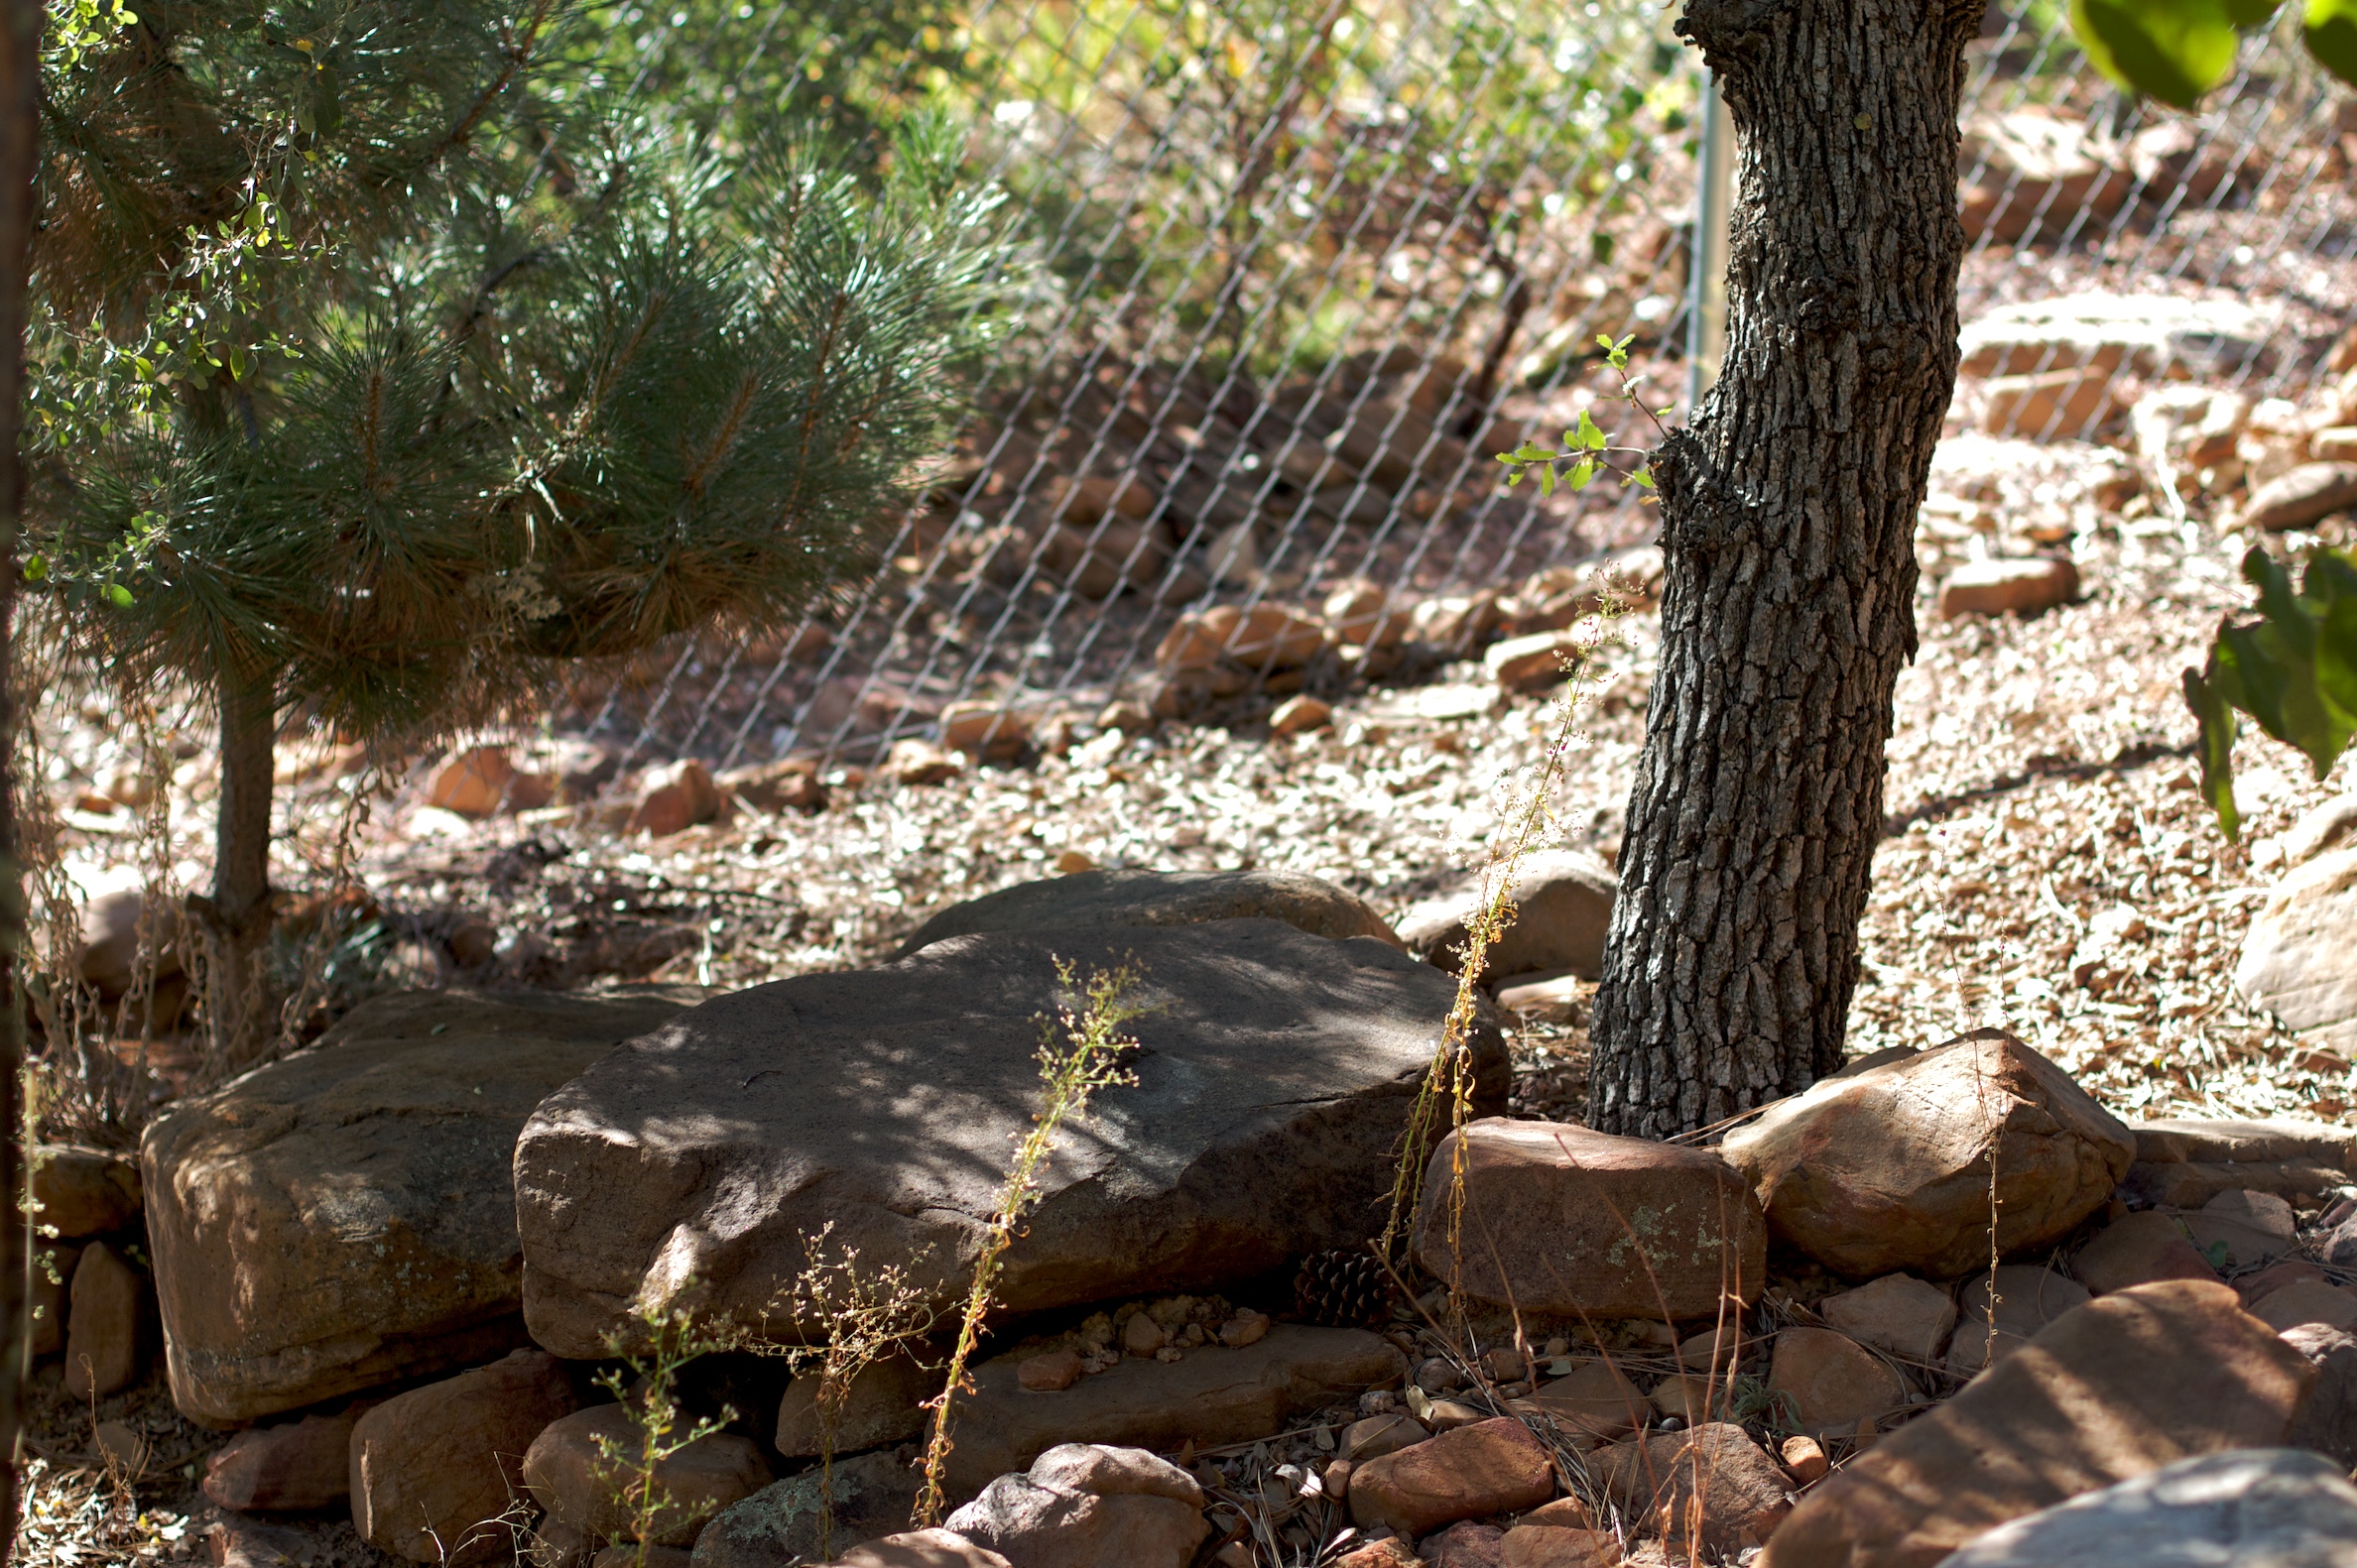
tree, nature, forest, rock, wilderness, wood, wildlife, zoo, jungle, autumn, woodland, habitat, natural environment